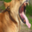
Label: lion